Kappa Alpha Order

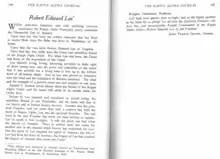
John Temple Graves' toast to Robert E. Lee in "The Kappa Alpha Journal," vol. 40, no. 2 (1924).

reverent tenderness the Kappa Alpha Fraternity yearly celebrated the Nineteenth Day of January. Upon that day was born the noblest character that has lived in mortal flesh since the Babe was born in Bethlehem of old Judea. Upon that day was born Robert Edward Lee of Virginia. Upon that day was really born the Creed and matchless Ritual of the Kappa Alpha Order. For when Lee was born the Creed was born, or the inspiration for the Creed... Robert E. Lee inspired and visualized in actual living the matchless Ritual of our Fraternity, and his name will live in our hearts and in human history forever. Ammen was the practical Founder...Lee was the spiritual Founder...But the spirit of Lee inspired the spirit of Ammen; the life of Lee had fired the heart of Ammen; the fingers of Lee had touched the fingers of Ammen who wrote the Creed. Knights, Gentlemen, Brethren: Lift your glasses here to-night, and in the liquid spotless as his fame let us pledge for all time the Spiritual Founder--the first, last, and incomparable Knight Commander of the Kappa Alpha Order--Robert Edward Lee of Virginia.